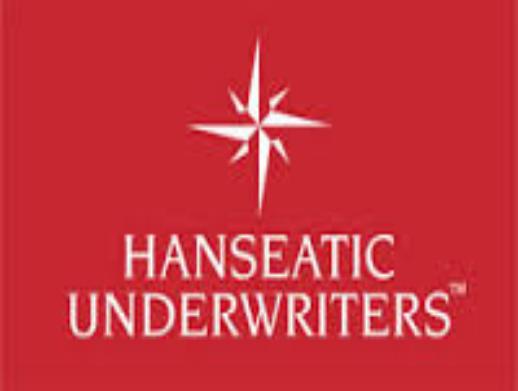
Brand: Hanseatic
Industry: Electronic